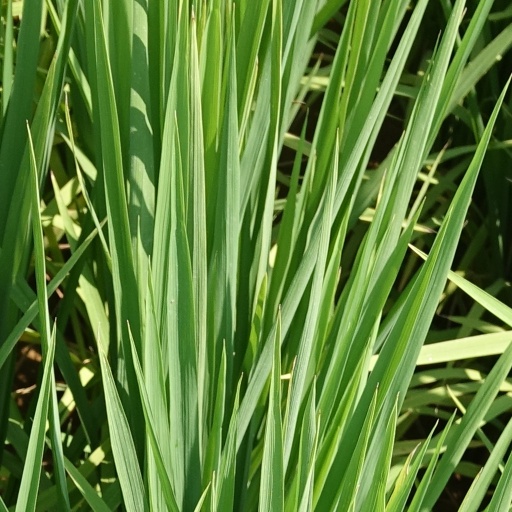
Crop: rice